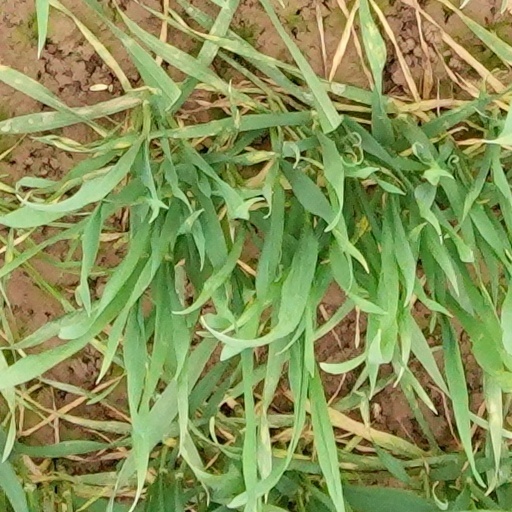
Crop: wheat